Isaac Newton

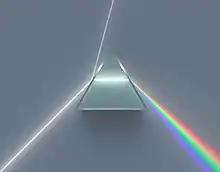
Illustration of a dispersive prism separating white light into the colours of the spectrum, as discovered by Newton

Newton had been reluctant to publish his calculus because he feared controversy and criticism. He was close to the Swiss mathematician Nicolas Fatio de Duillier. In 1691, Duillier started to write a new version of Newton's "Principia", and corresponded with Leibniz. In 1693, the relationship between Duillier and Newton deteriorated and the book was never completed. Starting in 1699, Duillier accused Leibniz of plagiarism. Mathematician John Keill accused Leibniz of plagiarism in 1708 in the Royal Society journal, thereby deteriorating the situation even more. The dispute then broke out in full force in 1711 when the Royal Society proclaimed in a study that it was Newton who was the true discoverer and labelled Leibniz a fraud; it was later found that Newton wrote the study's concluding remarks on Leibniz. Thus began the bitter controversy which marred the lives of both men until Leibniz's death in 1716.